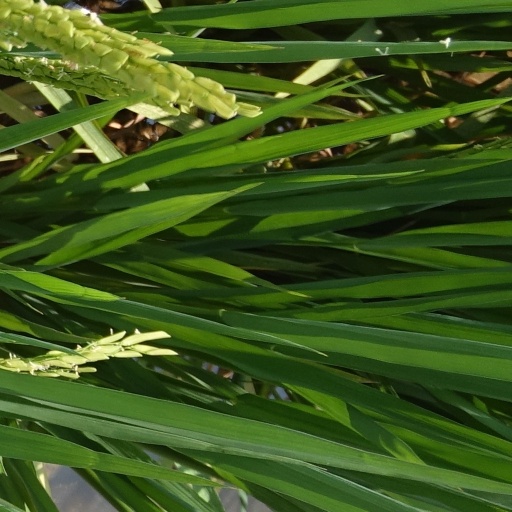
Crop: rice